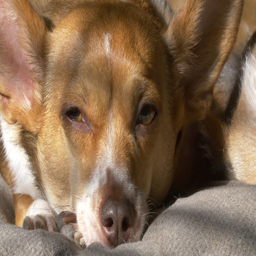
dogs relaxing in the sun